Georgios Babiniotis

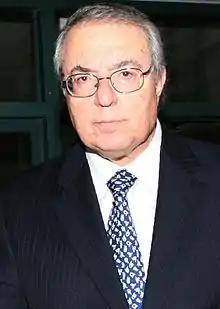
Georgios Babiniotis

Georgios Babiniotis (born 6 January 1939) is a Greek linguist and philologist and former Minister of Education and Religious Affairs of Greece. He previously served as rector of Athens University. As a linguist, he is best known as the author of a "Dictionary of Modern Greek" (Λεξικό της νέας ελληνικής γλώσσας), which was published in 1998.